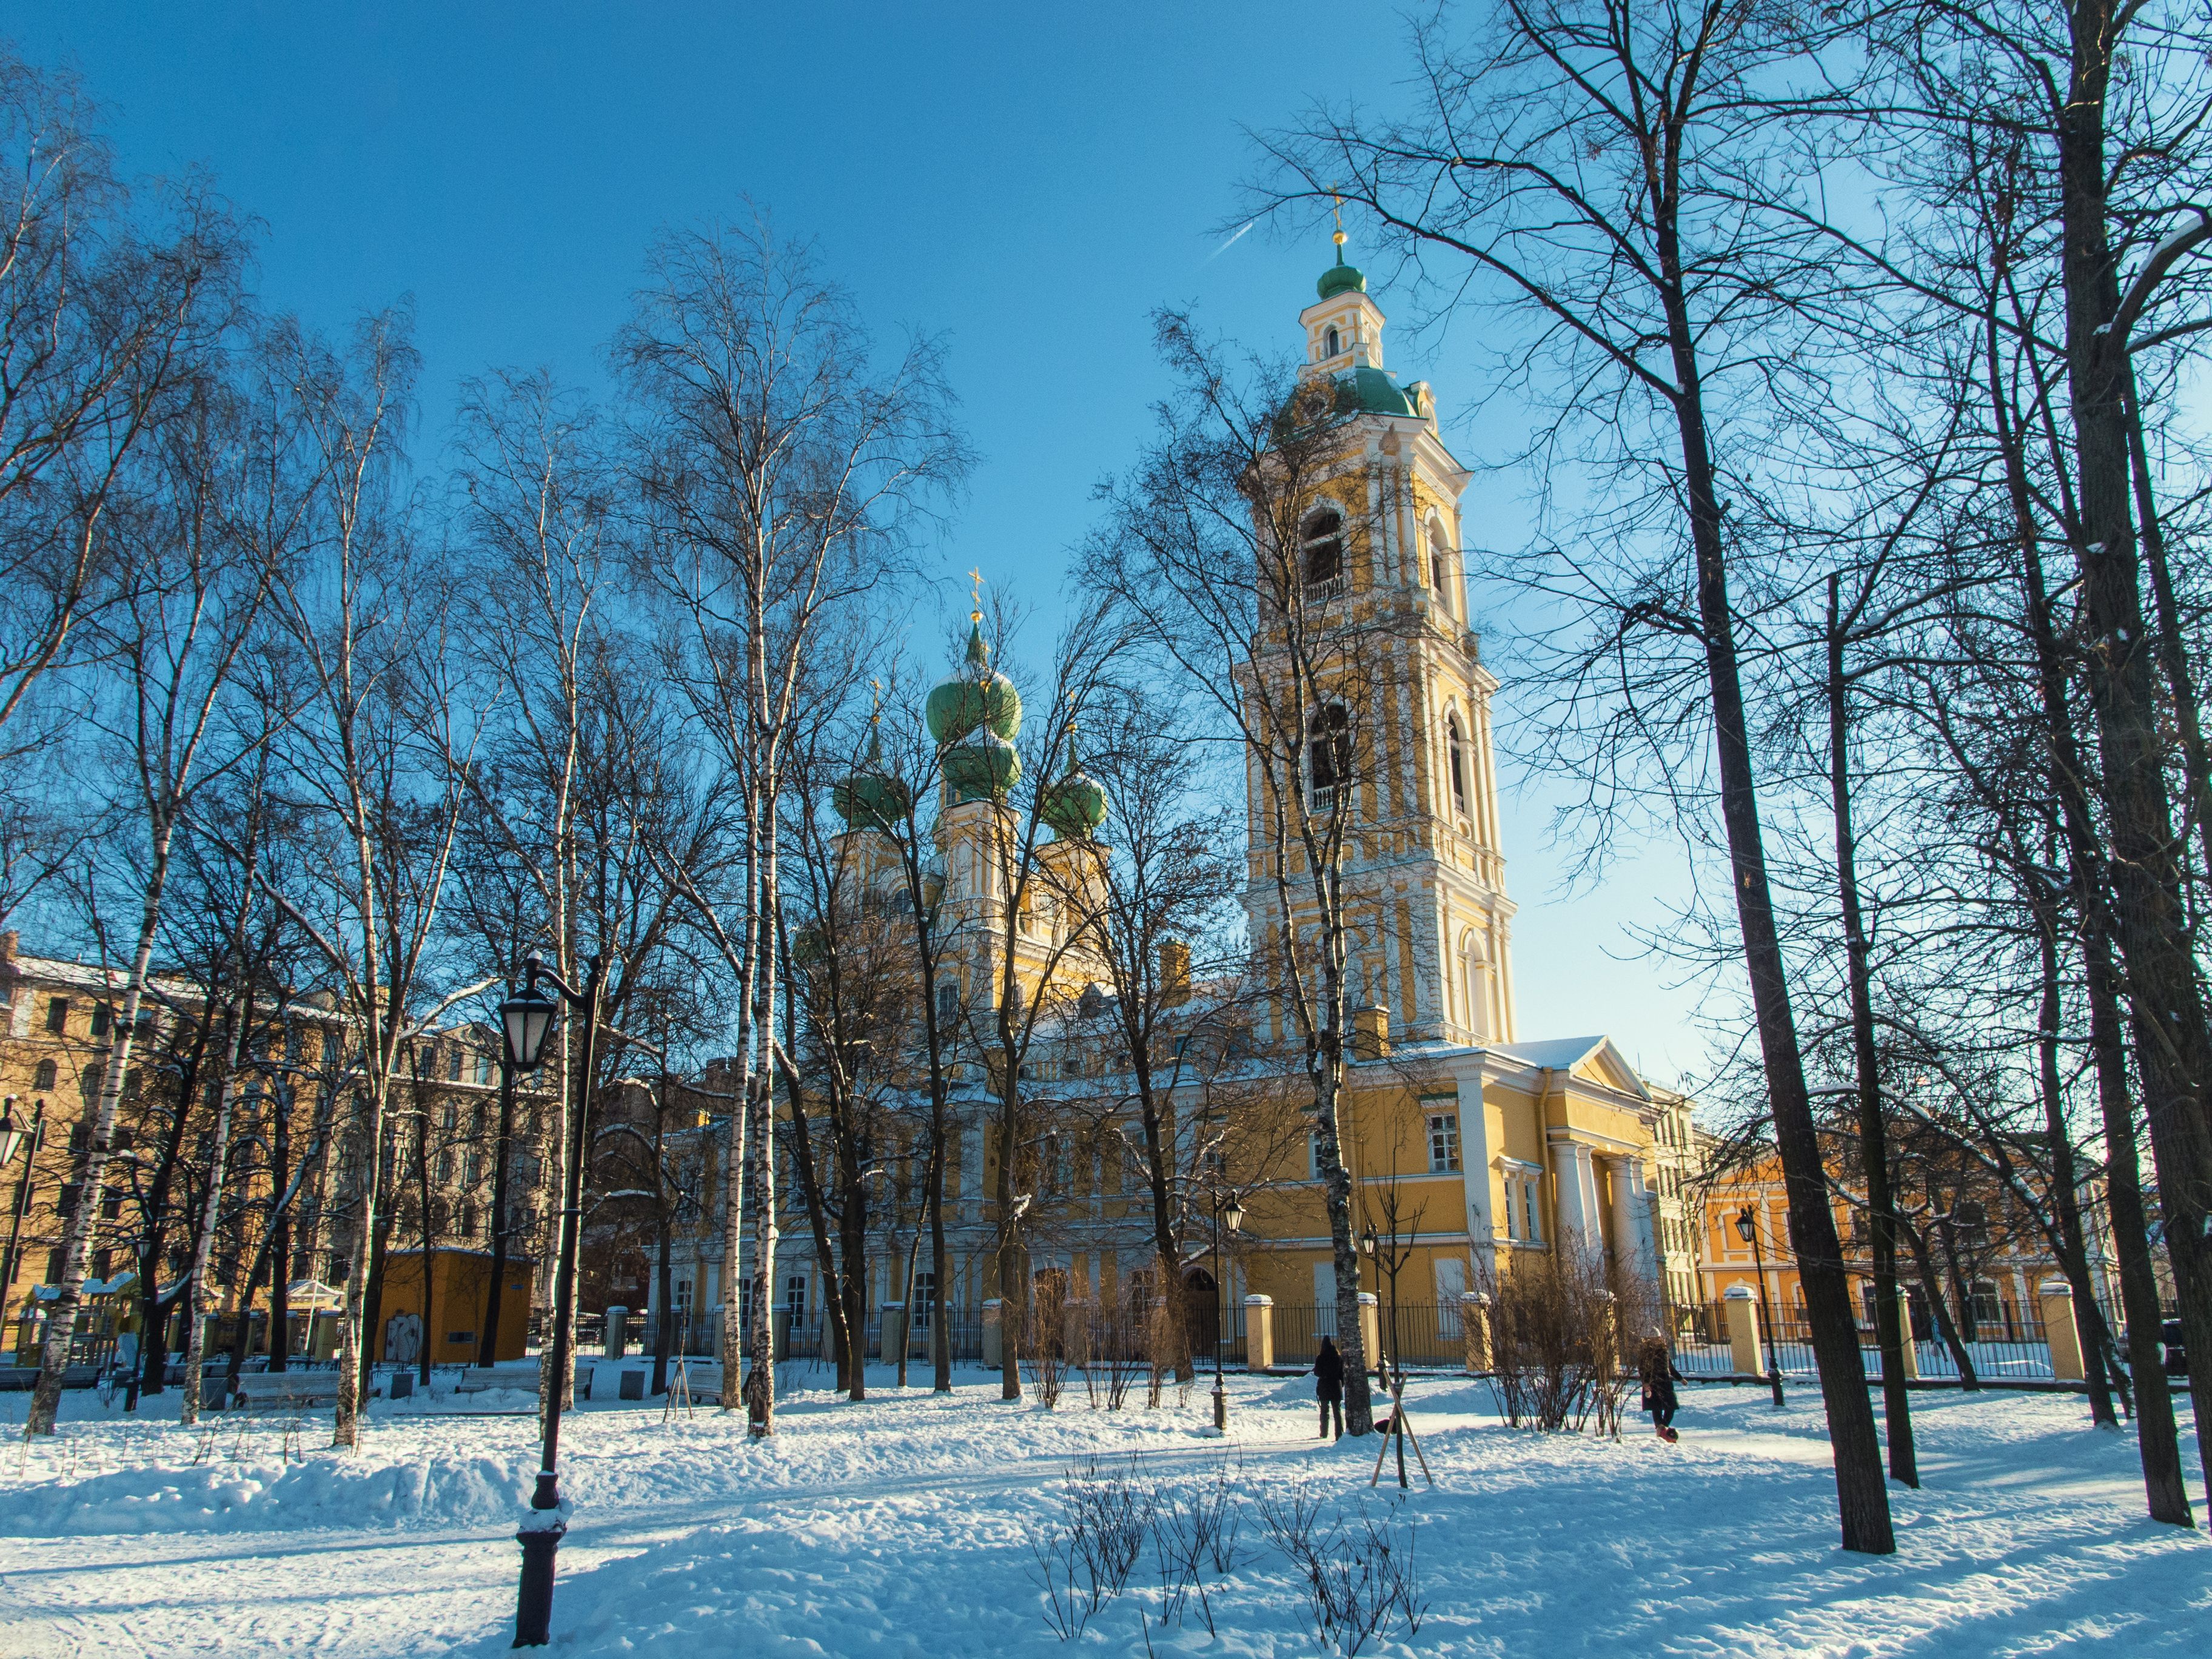
images, sky, building, snow, blue, tree, branch, natural landscape, lighting, sunlight, twig, freezing, street light, plant, window, public space, trunk, morning, landmark, frost, city, facade, grove, winter, forest, landscape, deciduous, wood, spire, woodland, evening, church, Northern hardwood forest, reflection, precipitation, ice, downtown, estate, autumn, plant stem